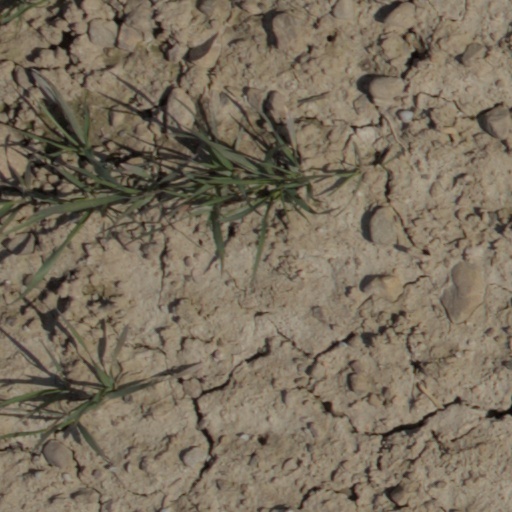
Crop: wheat